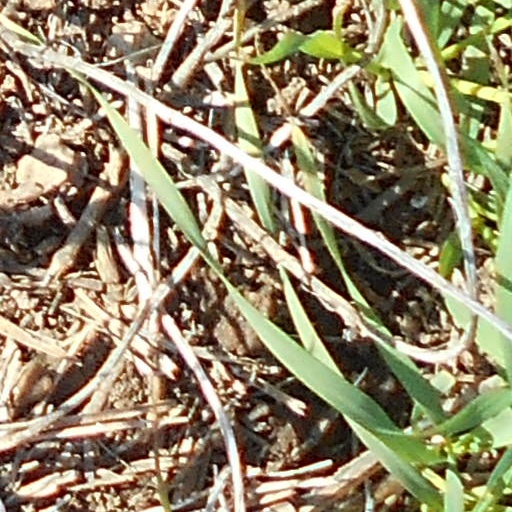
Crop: wheat